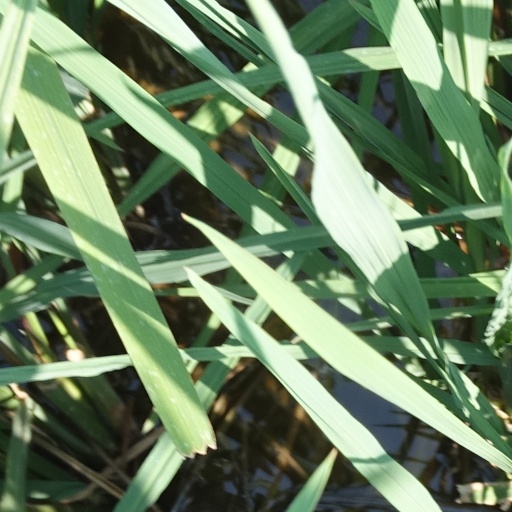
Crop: rice